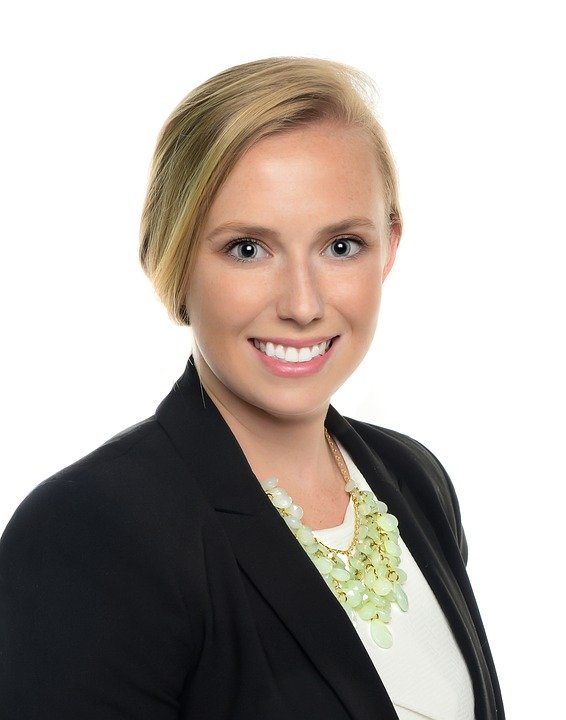
Label: Colored